Interactive EasyFlow

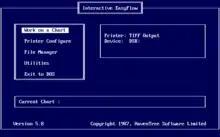
Main menu, from Interactive EasyFlow for DOS 5.8

"HavenTree" was formed in 1981. "Easyflow", a DOS-based software package, was the initial name of the company's